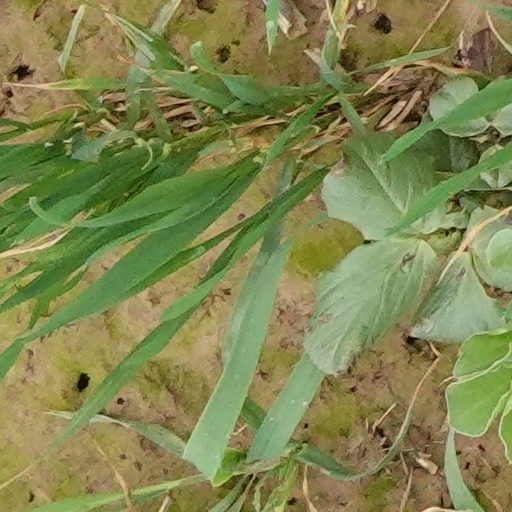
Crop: wheat